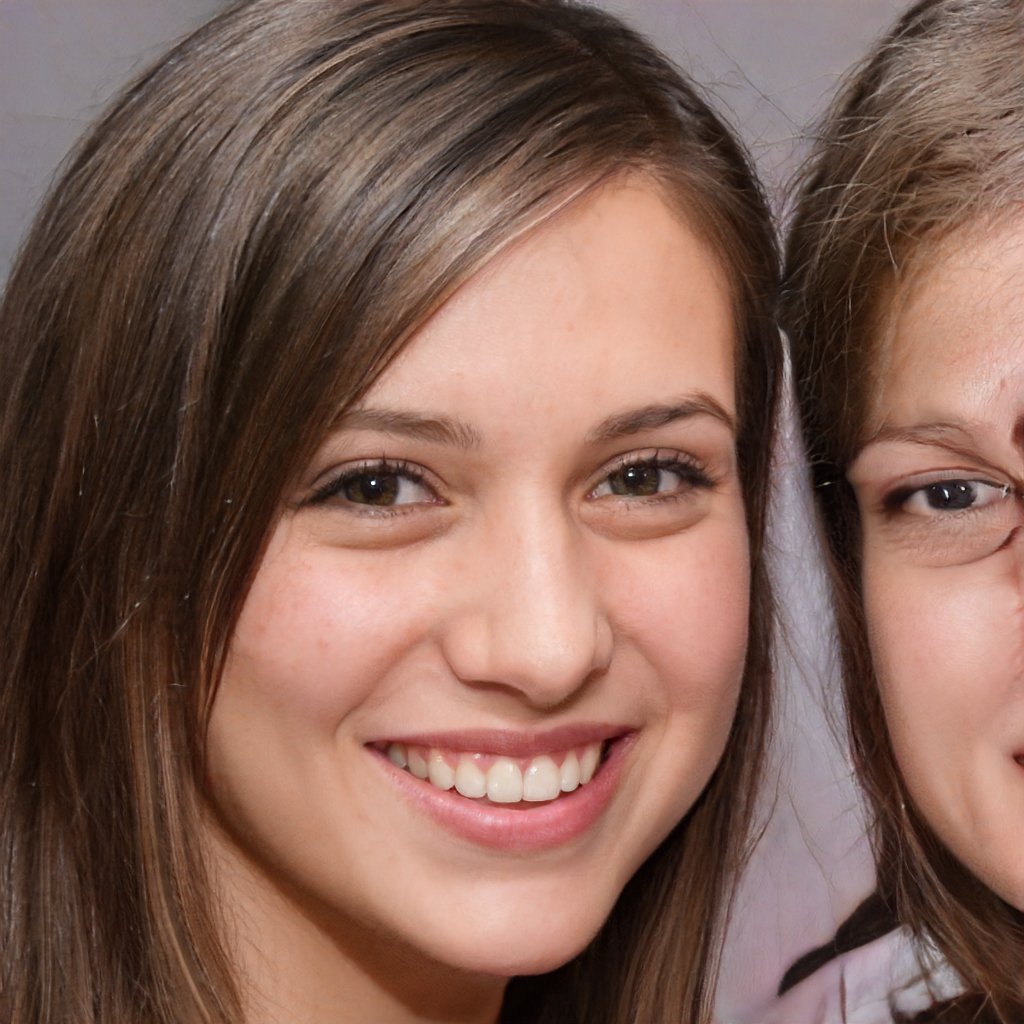
Gender: Female